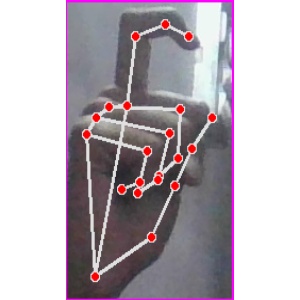
अक्षर: ट